Peoples Temple in San Francisco

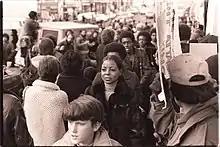
Members of Peoples Temple at 1977 rally in San Francisco's Chinatown included youth as well as middle-aged and the elderly.

In 1972, Jones first met Dr. Carlton Goodlett, publisher of the San Francisco newspaper "The Sun Reporter", which was targeted towards African-American readers. The two encountered each other at political rallies and at Goodlett's medical practice. "The Sun Reporter" soon thereafter presented the Temple with a "Special Merit Award." Temple media advisor Michael Prokes, a former reporter for a CBS affiliate, dined with "Sun Reporter" editor Tom Fleming and spoke of harassment of the Temple by the CIA and FBI.